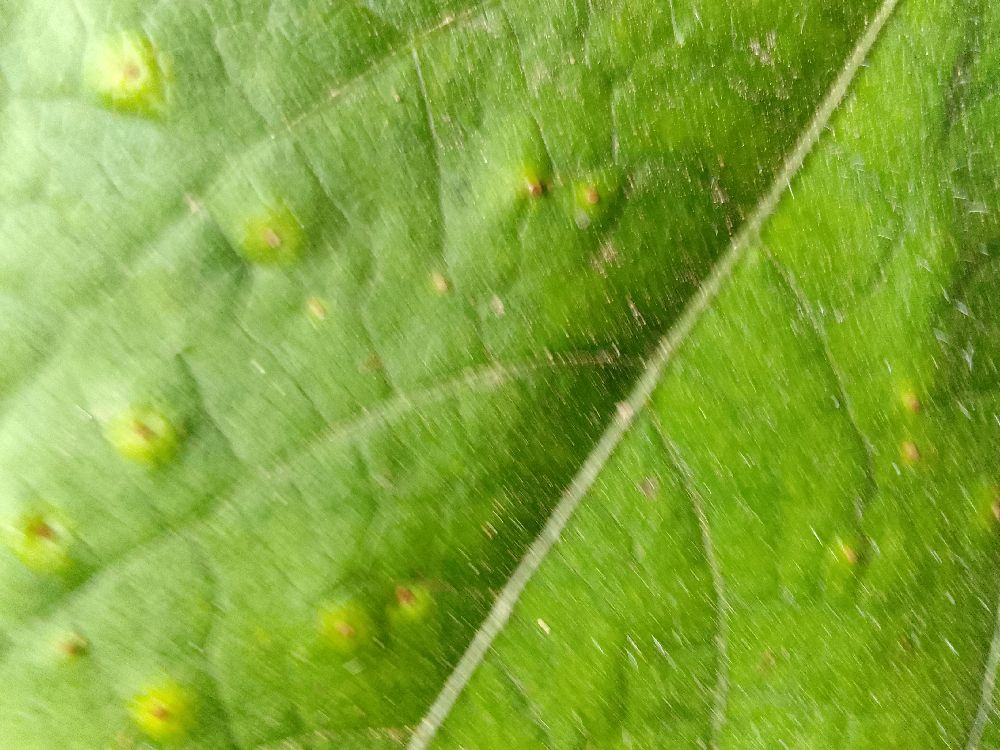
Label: rust